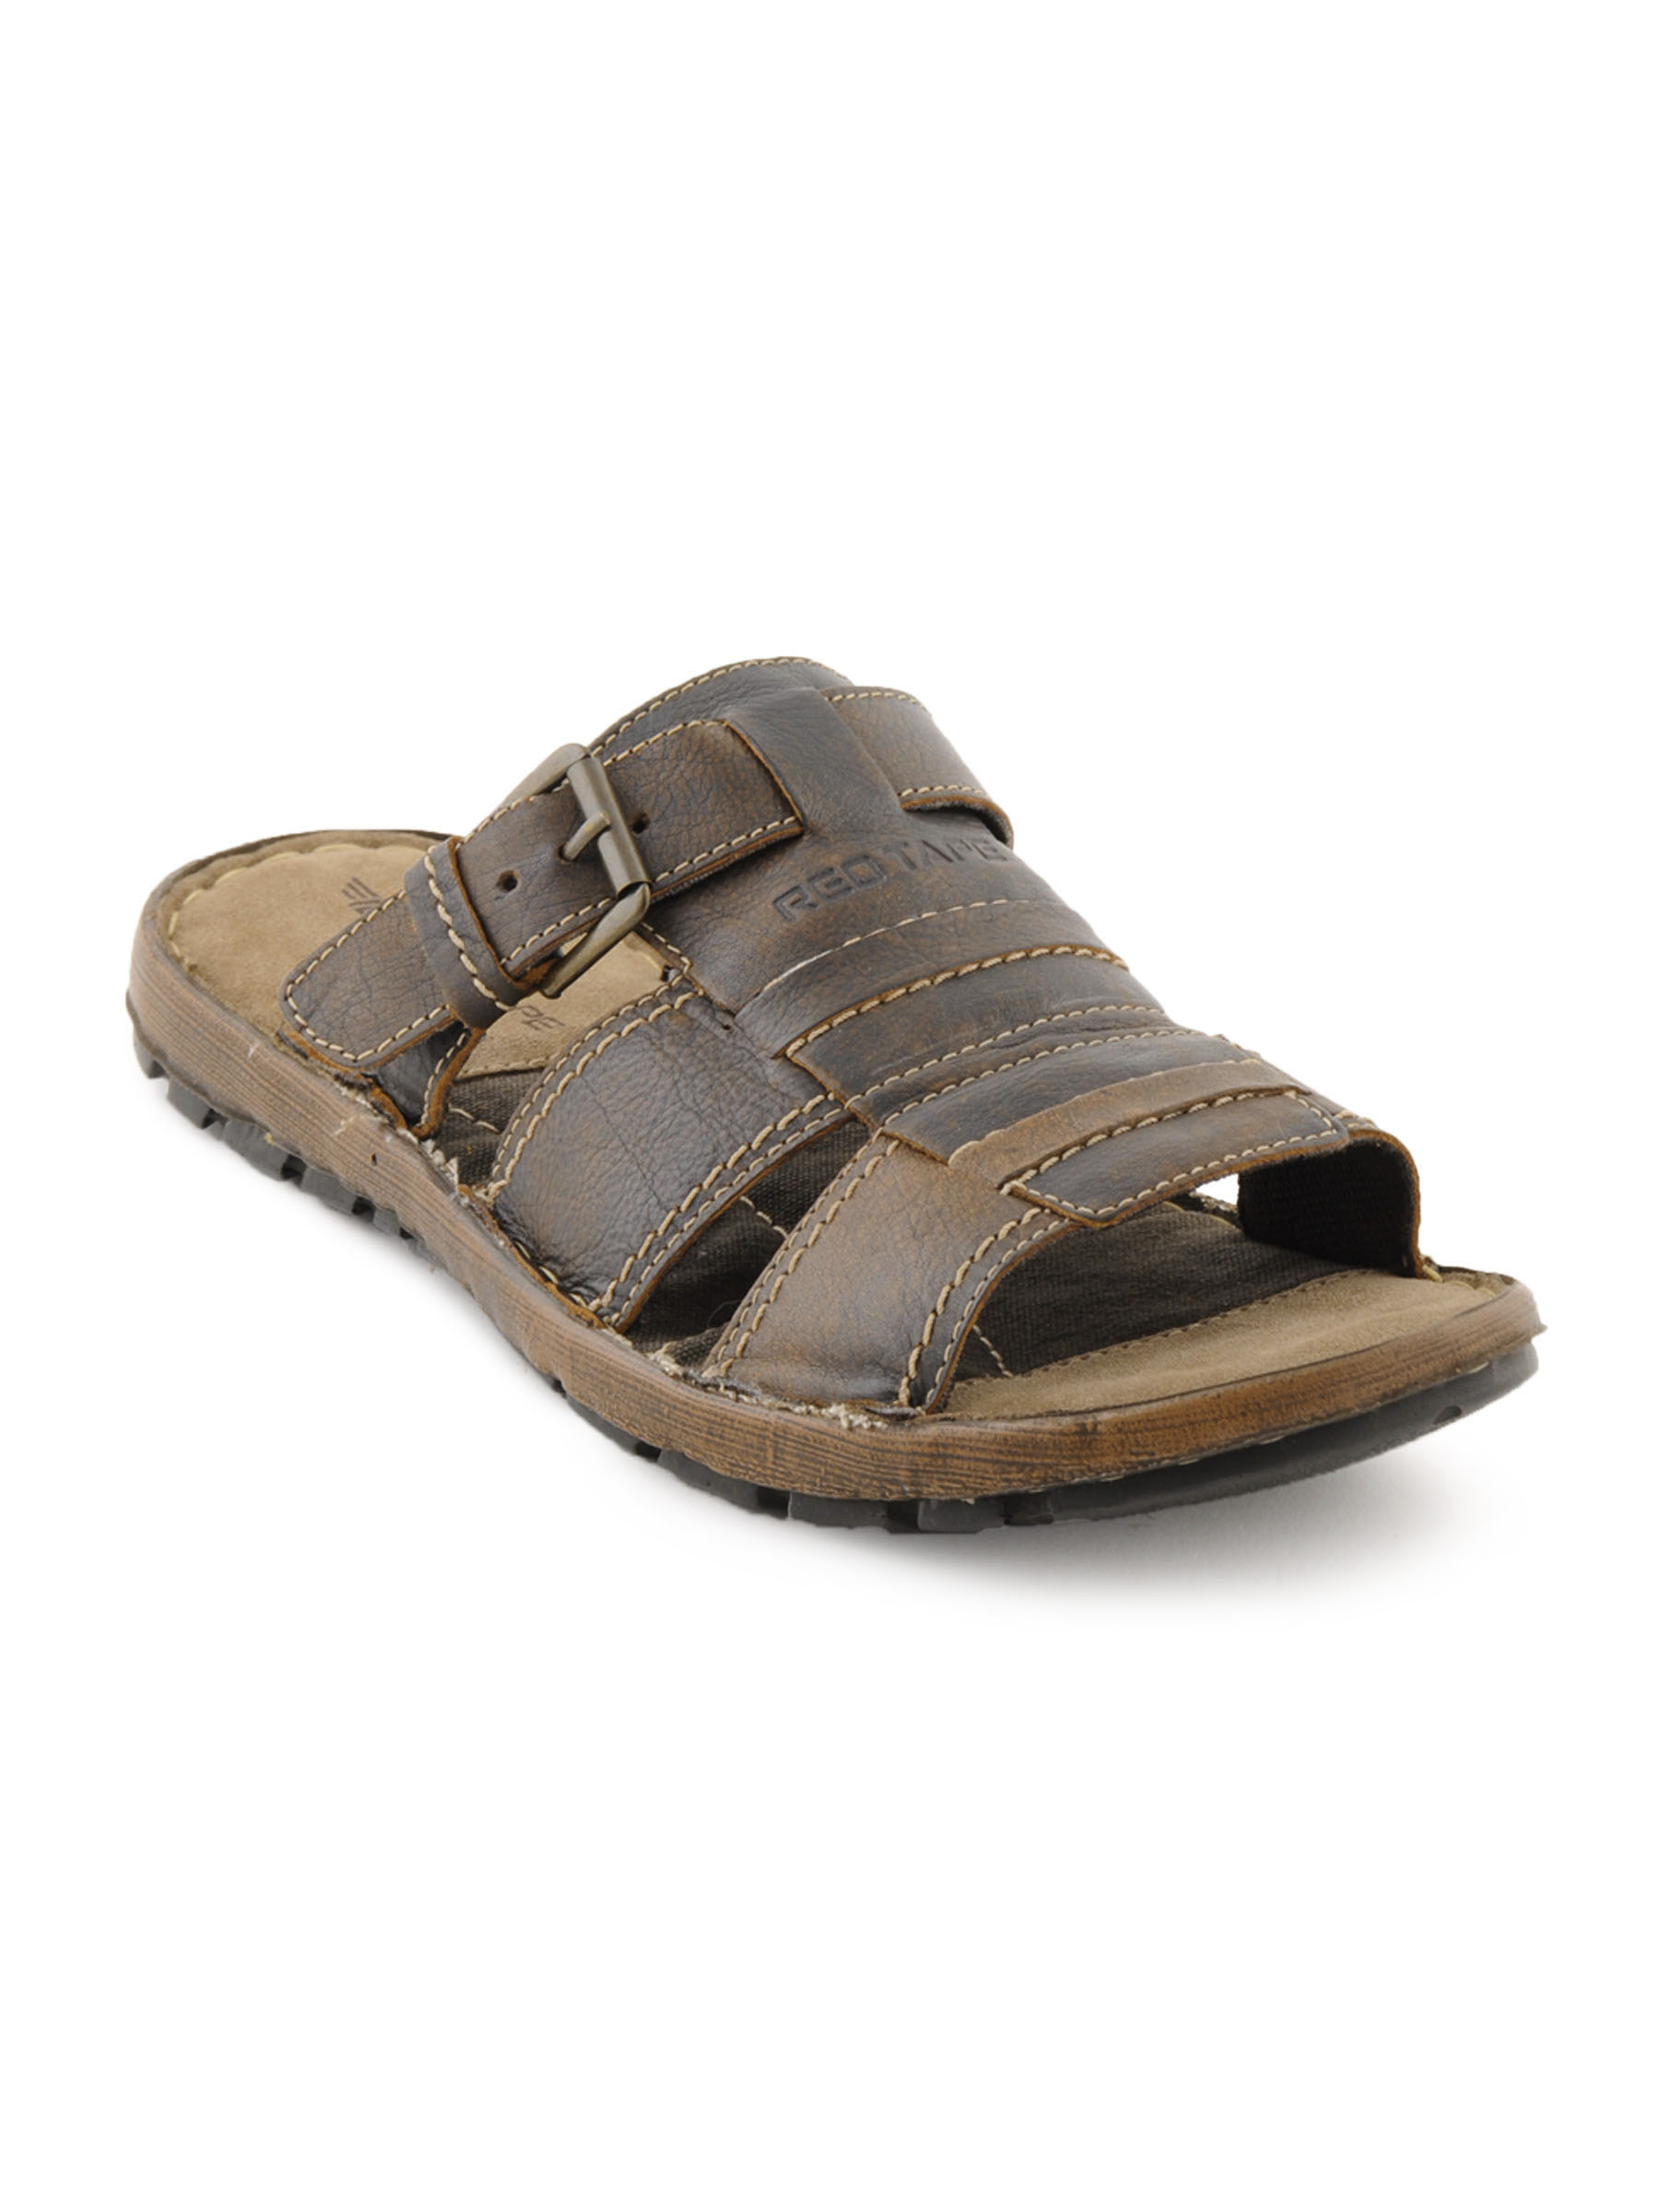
Red Tape Men Casual Brown Sandals
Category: Footwear / Sandal / Sandals
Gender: Men
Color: Brown
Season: Summer 2012
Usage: Casual